Electoral district of Cairns

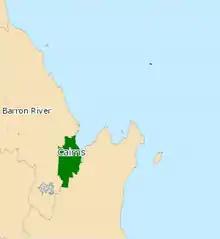
2008 map

Cairns is an electoral district in the Legislative Assembly of Queensland in the state of Queensland, Australia.